All Out (2020)

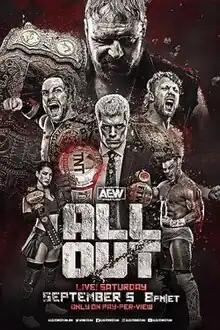
Promotional poster featuring Jon Moxley, "Hangman" Adam Page, Cody, Kenny Omega, Hikaru Shida, and Brian Cage

The 2020 All Out was the second annual All Out professional wrestling pay-per-view (PPV) event produced by All Elite Wrestling (AEW). It was broadcast during Labor Day weekend on Saturday, September 5, 2020. While the majority of the event aired live from Daily's Place in Jacksonville, Florida, the Tooth and Nail match between Dr. Britt Baker, D.M.D. and Big Swole was pre-taped prior to the event at Baker's real-life dental clinic in Winter Park, Florida. The event aired through traditional PPV outlets, as well as on B/R Live in North America and FITE TV internationally.